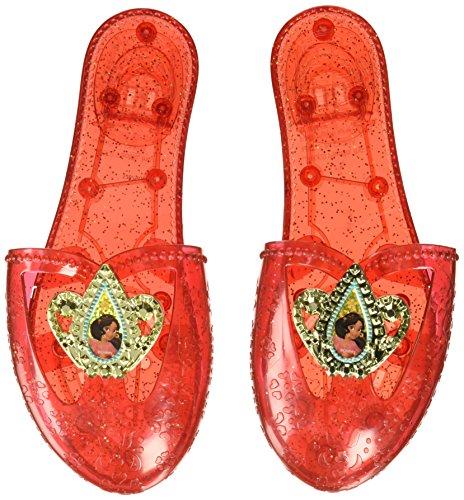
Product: Elena of Avalor - Elena Child Shoes
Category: Toys & Games | Dress Up & Pretend Play | Accessories
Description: Disney Junior - Elena of Avalor.
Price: $10.88